TS Maxim Gorkiy

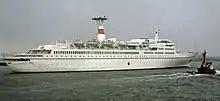
TS "Maxim Gorkiy" in the colours of the Black Sea Shipping Co.

On 25 January 1974 "Hanseatic" was sold to Robin International, New York City, who immediately re-sold her to the Black Sea Shipping Company. Renamed "Maksim Gorkiy", she was at the time the most luxurious ship to sail under the flag of the Soviet Union. Before the ship entered service for the Black Sea Shipping Company, she was chartered to a British film crew and used to portray the fictional SS "Britannic" in the film "Juggernaut". From the beginning of her career under the Soviet flag, she was often chartered to West German tour operators.